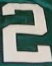
Number: 2